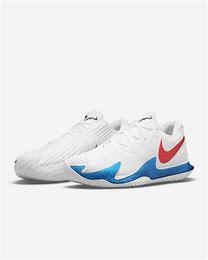
Brand: Nike
Model: Court Air Zoom Vapor Cage 4